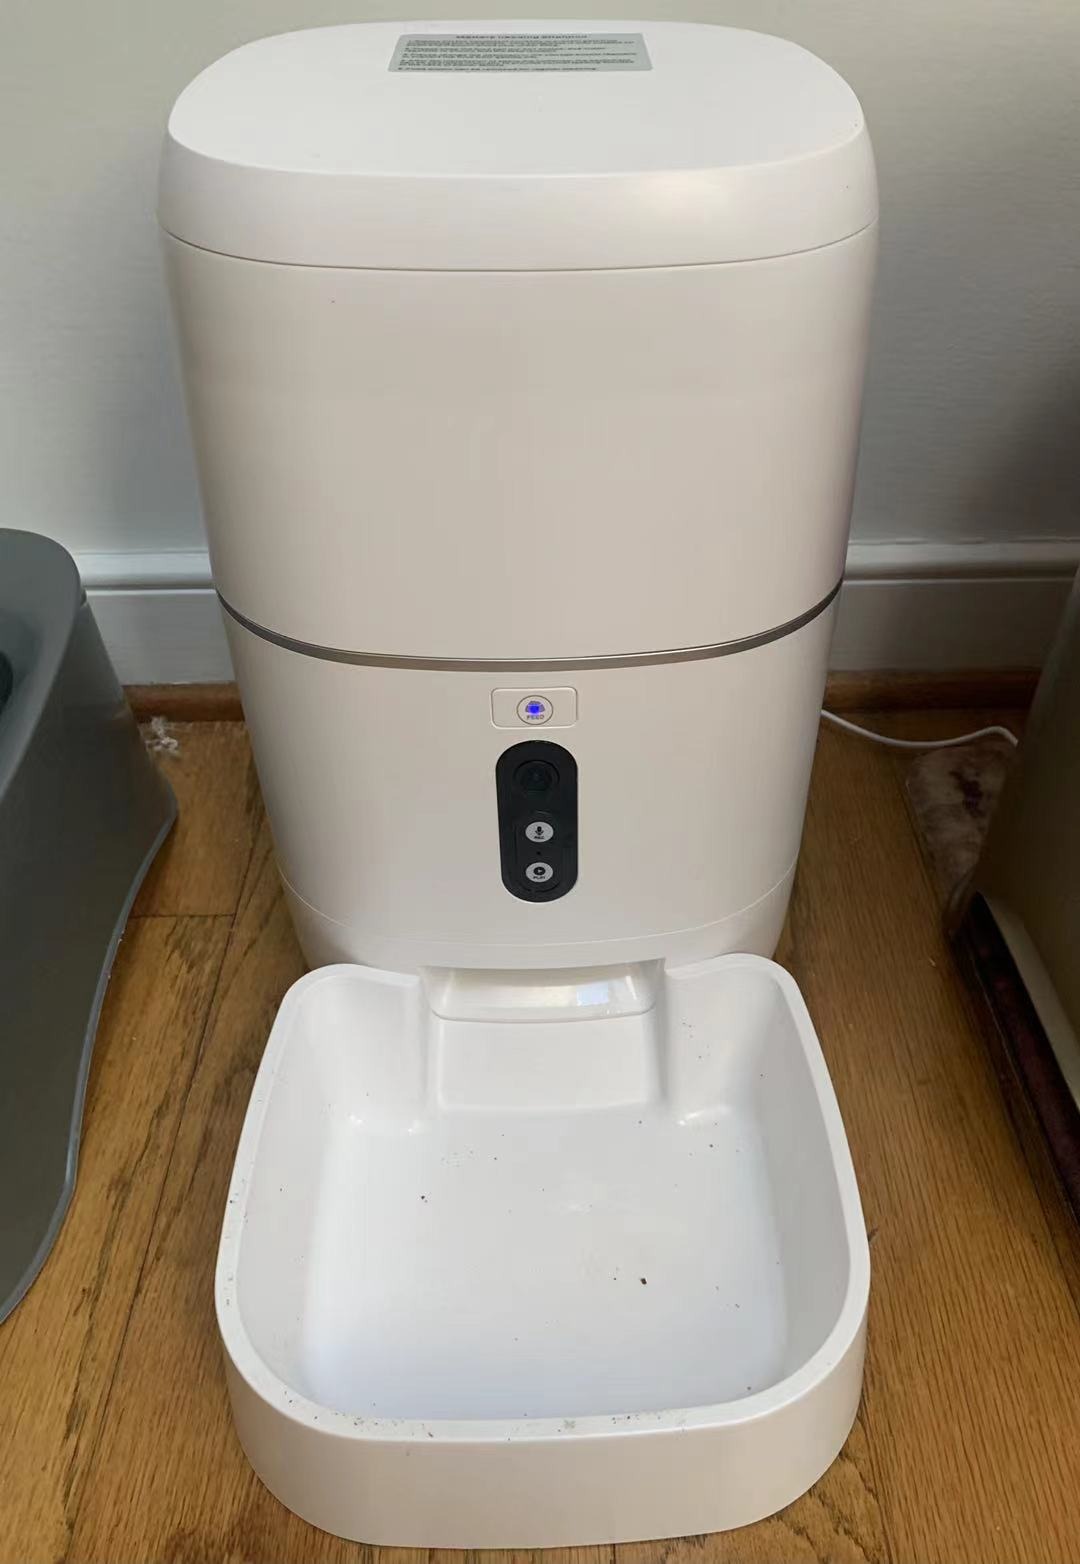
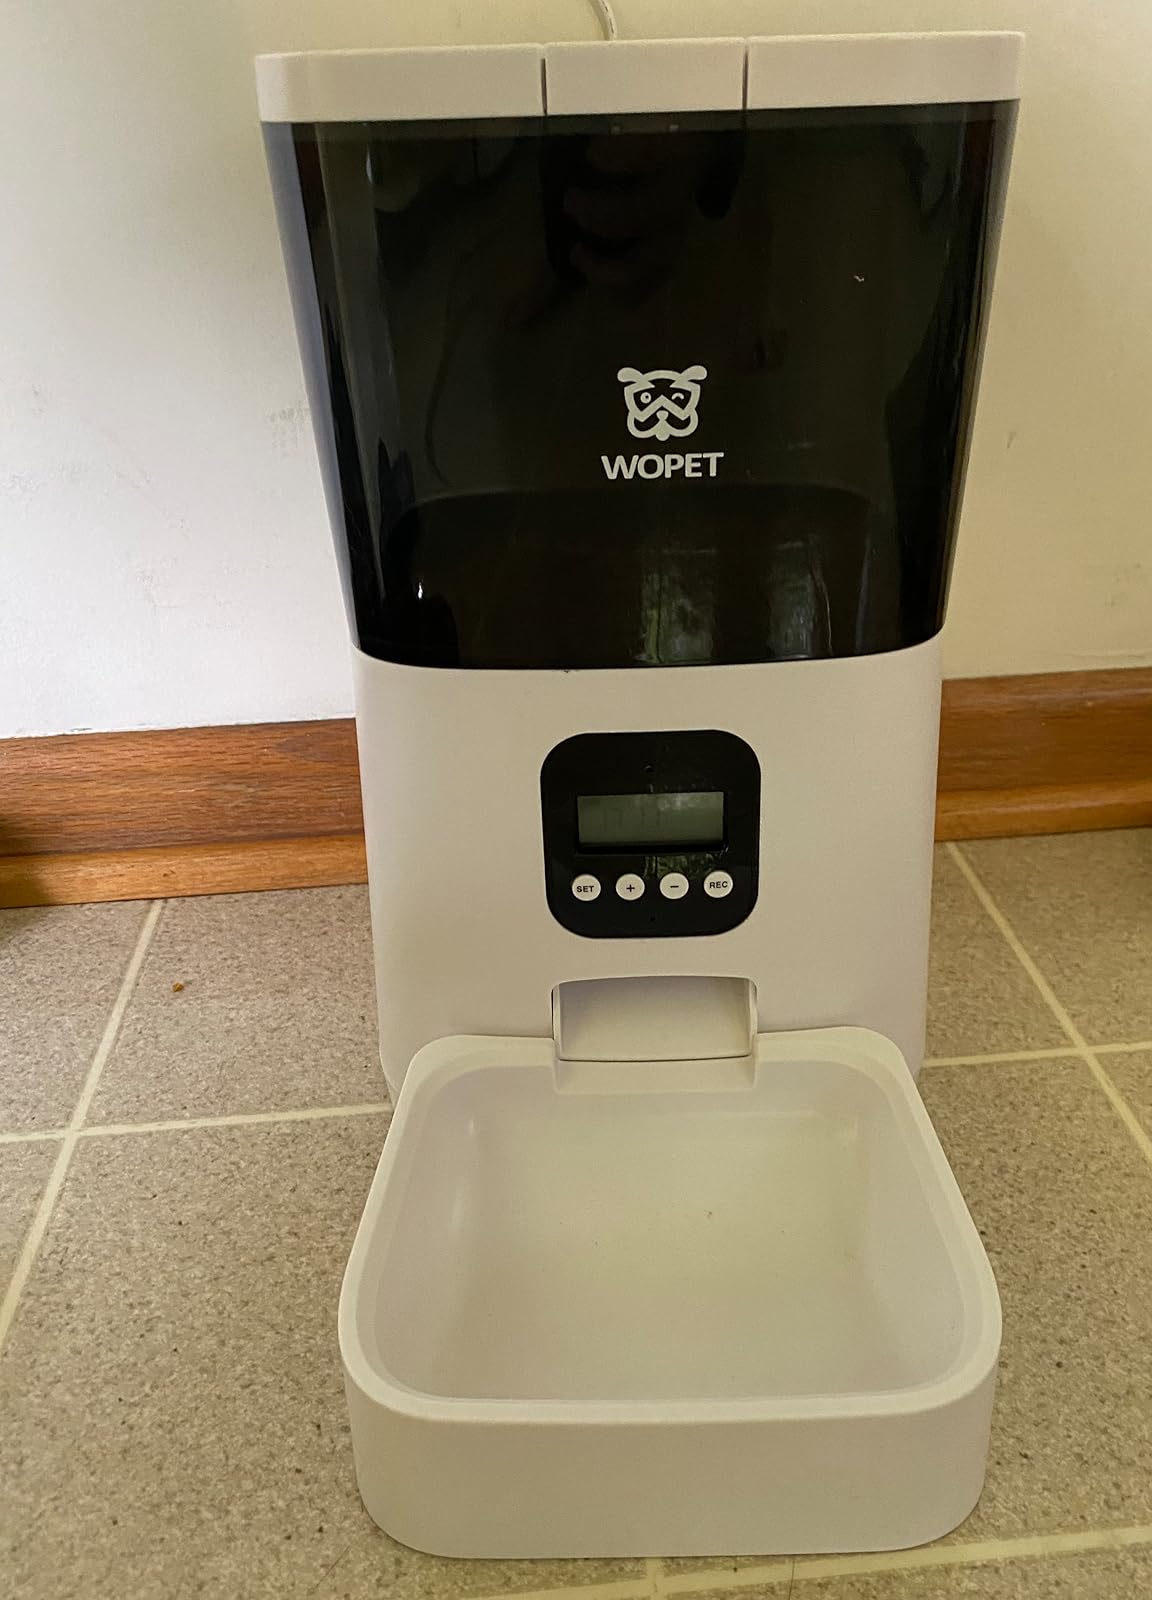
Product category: items_feeder
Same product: no